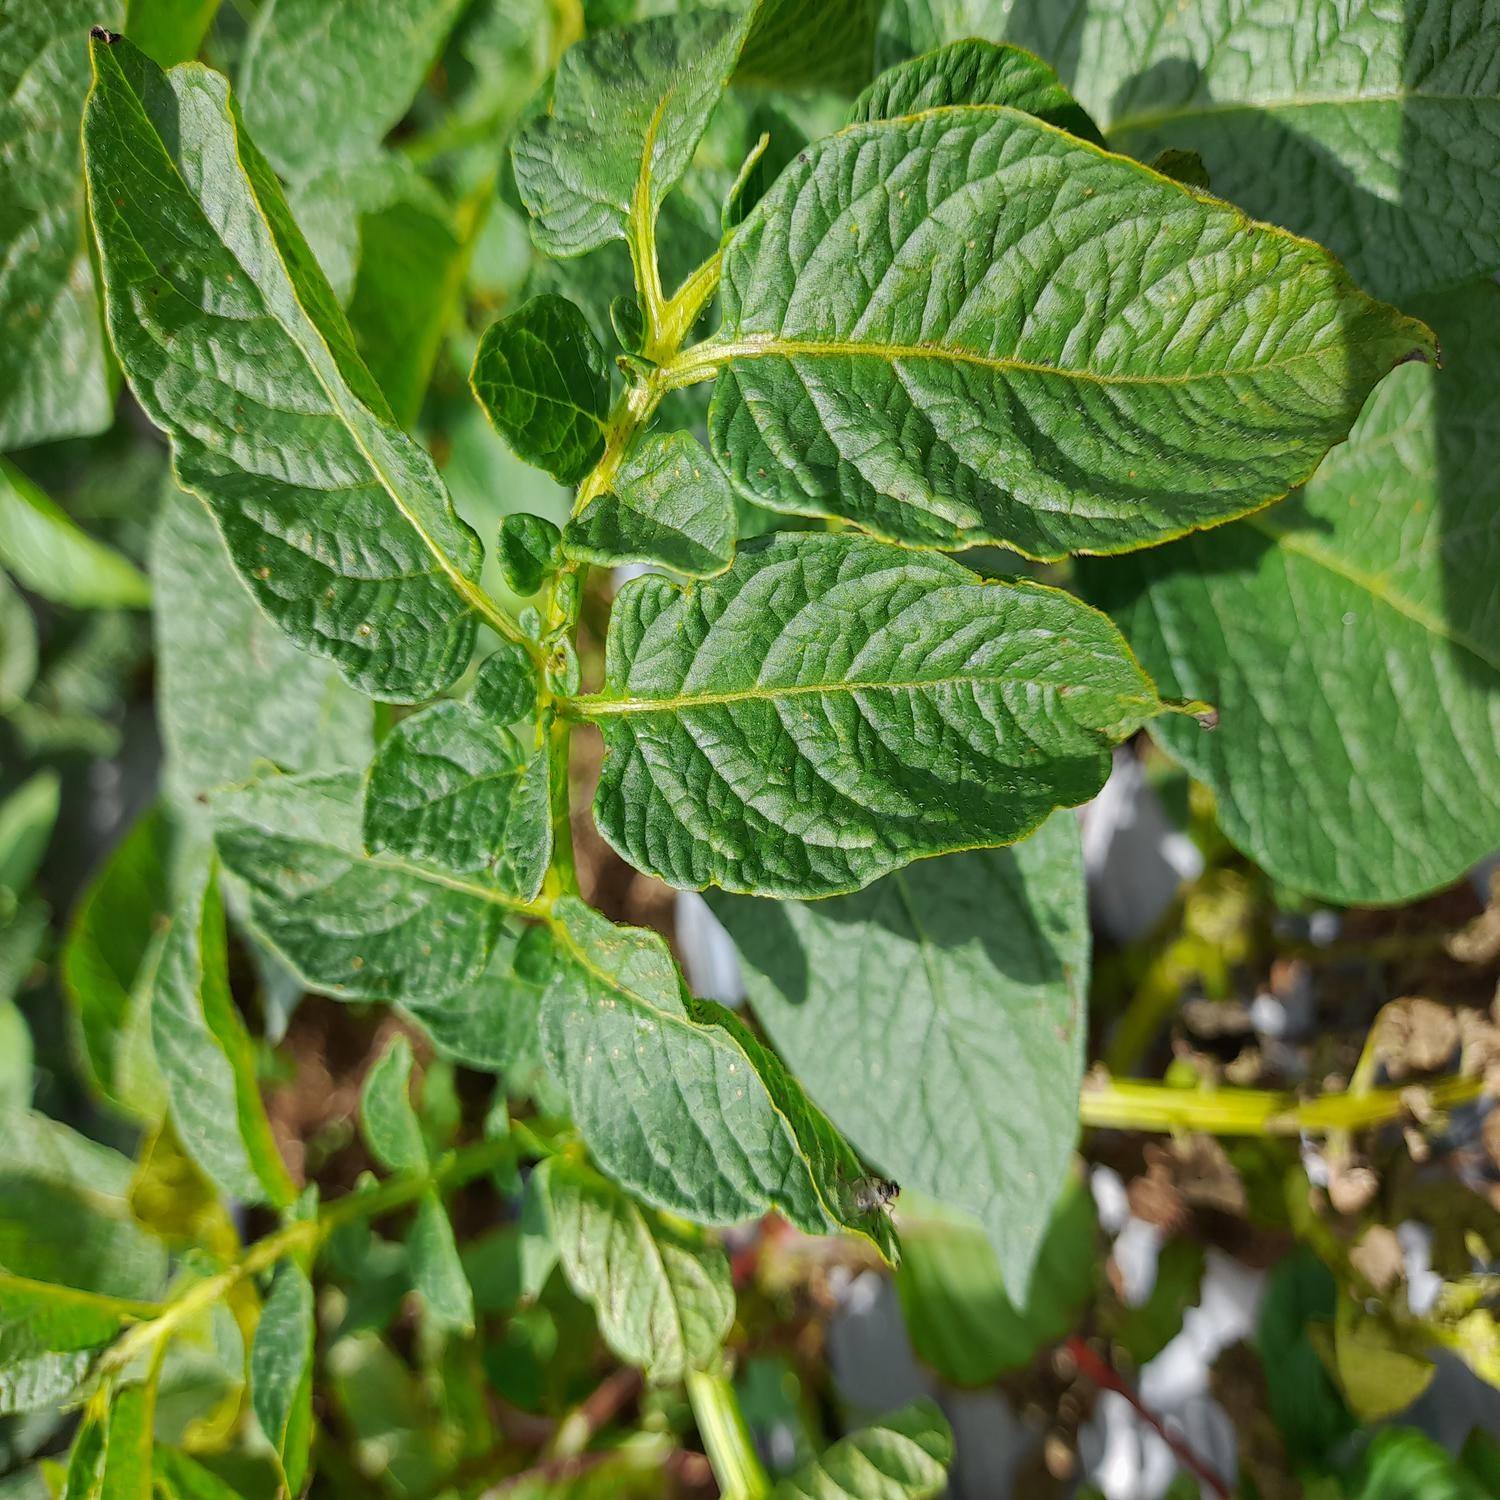
Etiqueta: Virus